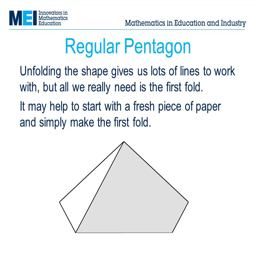
regular pentagon unfolding the shape gives us lots of lines to work with , but all we really need is the first fold .